Henry Herbert, 2nd Earl of Carnarvon

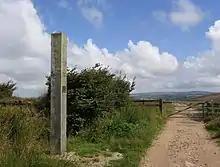
"Porchester's Post", Exmoor, Somerset, viewed in 2005, erected by the 2nd Earl of Carnarvon in 1796, the year of his marriage

The westernmost boundary of the historic estate of Pixton Park in Somerset is marked by "Porchester's Post", a 10-foot high oak obelisk first erected in 1796 for that purpose, by the 2nd Earl of Carnarvon, of Highclere Castle in Hampshire, husband of Elizabeth "Kitty" Acland, heiress of Pixton, whom he had married that year. He was then aged 24 and until his father's death in 1811 was known by his courtesy title of Lord Porchester. It is located high up on Exmoor between Withypool Hill and Halscombe Allotment (grid reference SS 828 334), 7 miles north-west of Pixton Park. It was renewed and re-erected in 2002 by the Exmoor National Park Authority. A brass plaque attached to it is inscribed as follows: